Russian separatist forces in Ukraine

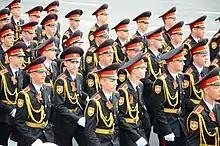
Lyceum students on parade.

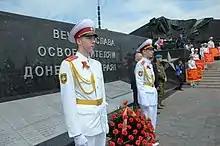
Members of the lyceum in their white dress uniform.

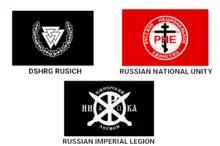
Flags of three far-right Russian separatist groups in Ukraine: Rusich, Russian National Unity, and the Russian Imperial Legion.

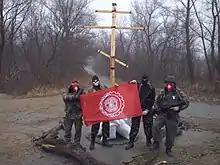
Members of the far-right group Serbian Action in the Donbas.

According to Armament Research Services (ARES), the rebels mostly used equipment that was available domestically before the Russo-Ukrainian War. However, they were also seen with weapons that were not known to have been exported to Ukraine, or otherwise be available there, including some of the latest models of Russian military equipment, never exported outside Russia. According to the Donetsk People's Republic, all of its military equipment is "hardware that we took from the Ukrainian military". However, according to the Ukrainian government and the United States Department of State, this is a false. They claim the separatists have received military equipment from Russia, including multiple rocket launch systems and tanks. Although Russian officials deny supplying arms to the militia. In August 2014 Ukrainian Defense Minister Valeriy Heletey said the proof for the weapons supply from Russia was that the fighters of the Donbas People's Militia were using Russian-made weapons never used (or bought) by the Ukrainian army.